Carl Randall

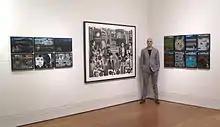
Carl Randall with his Japan Travel Award work at The National Portrait Gallery London, 2013.

As well as The BP Travel Award, he also received first prize in the 1998 RWS/Sunday Times Watercolour Competition, he twice received Second prize in The William Coldstream Painting Competition at The Slade School (1996 & 1997), and was awarded The 2011 Nomura Art Prize by Tokyo University of Arts (for the top PhD graduate exhibition, with his painting 'Roppongi Nightclub' being bought for the University Museum's collection). Scholarships include Daiwa Anglo-Japanese Foundation and MEXT to continue his career as a painter in Tokyo, where he lived for 10 years. He was selected to be the artist in residence at the 2007 Grand Prix Formula 1 Races in Japan, and was interviewed about his paintings for the CNN programme 'The Japanese Grand Prix: F1 in Japan'. He was also invited to be artist in residence in Hiroshima City, to meet and paint portraits of "hibakusha" (survivors of the atomic bomb), as part of the exhibition "Hiroshima Art Document" (the resulting series of portrait drawings now in permanent collection of UCL Art Museum, University College London ). In 2014, his large canvas 'Tokyo Portrait' was bought by Fondation Carmignac in Paris, joining works in the collection by artists such as Andy Warhol, Roy Lichenstein, Jean-Michel Basquait, Keith Haring, Jeff Koons, Gerhard Richter. His paintings are also in The Royal Collection and The Shizuoka City Tokaido Hiroshige Museum of Art, Japan. Fine art prints of his paintings are in the collections of King's College, Cambridge; National Poetry Library at Southbank Centre; Zoological Society of London; Channel 4 News Studios; The National Film and Television School; Akram Khan Dance Company; Curtis Brown Group; Aardman Animation, Bristol; Kent University; Hanway Films; Northern School of Contemporary Dance, Leeds; The Comedy Store; Bar Italia Soho.